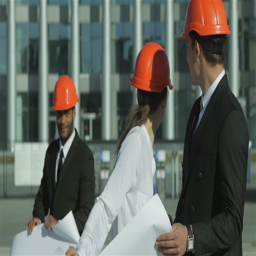
development of a new construction project .